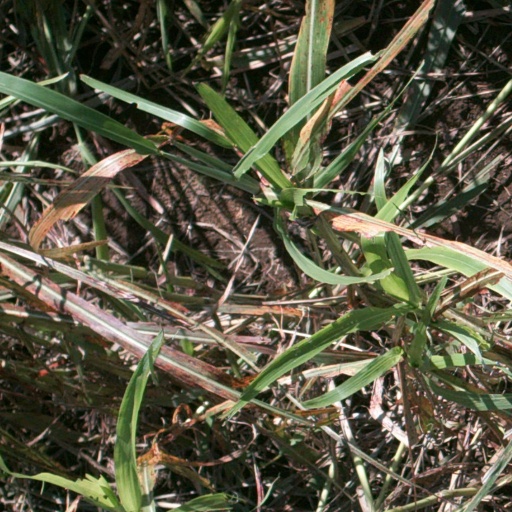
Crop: sorghum